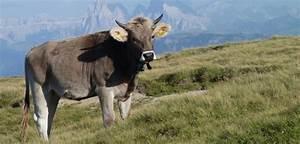
cow